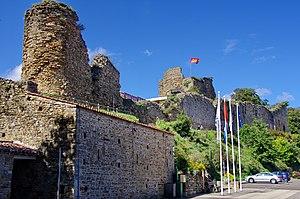
Le château de Talmont-Saint-Hilaire